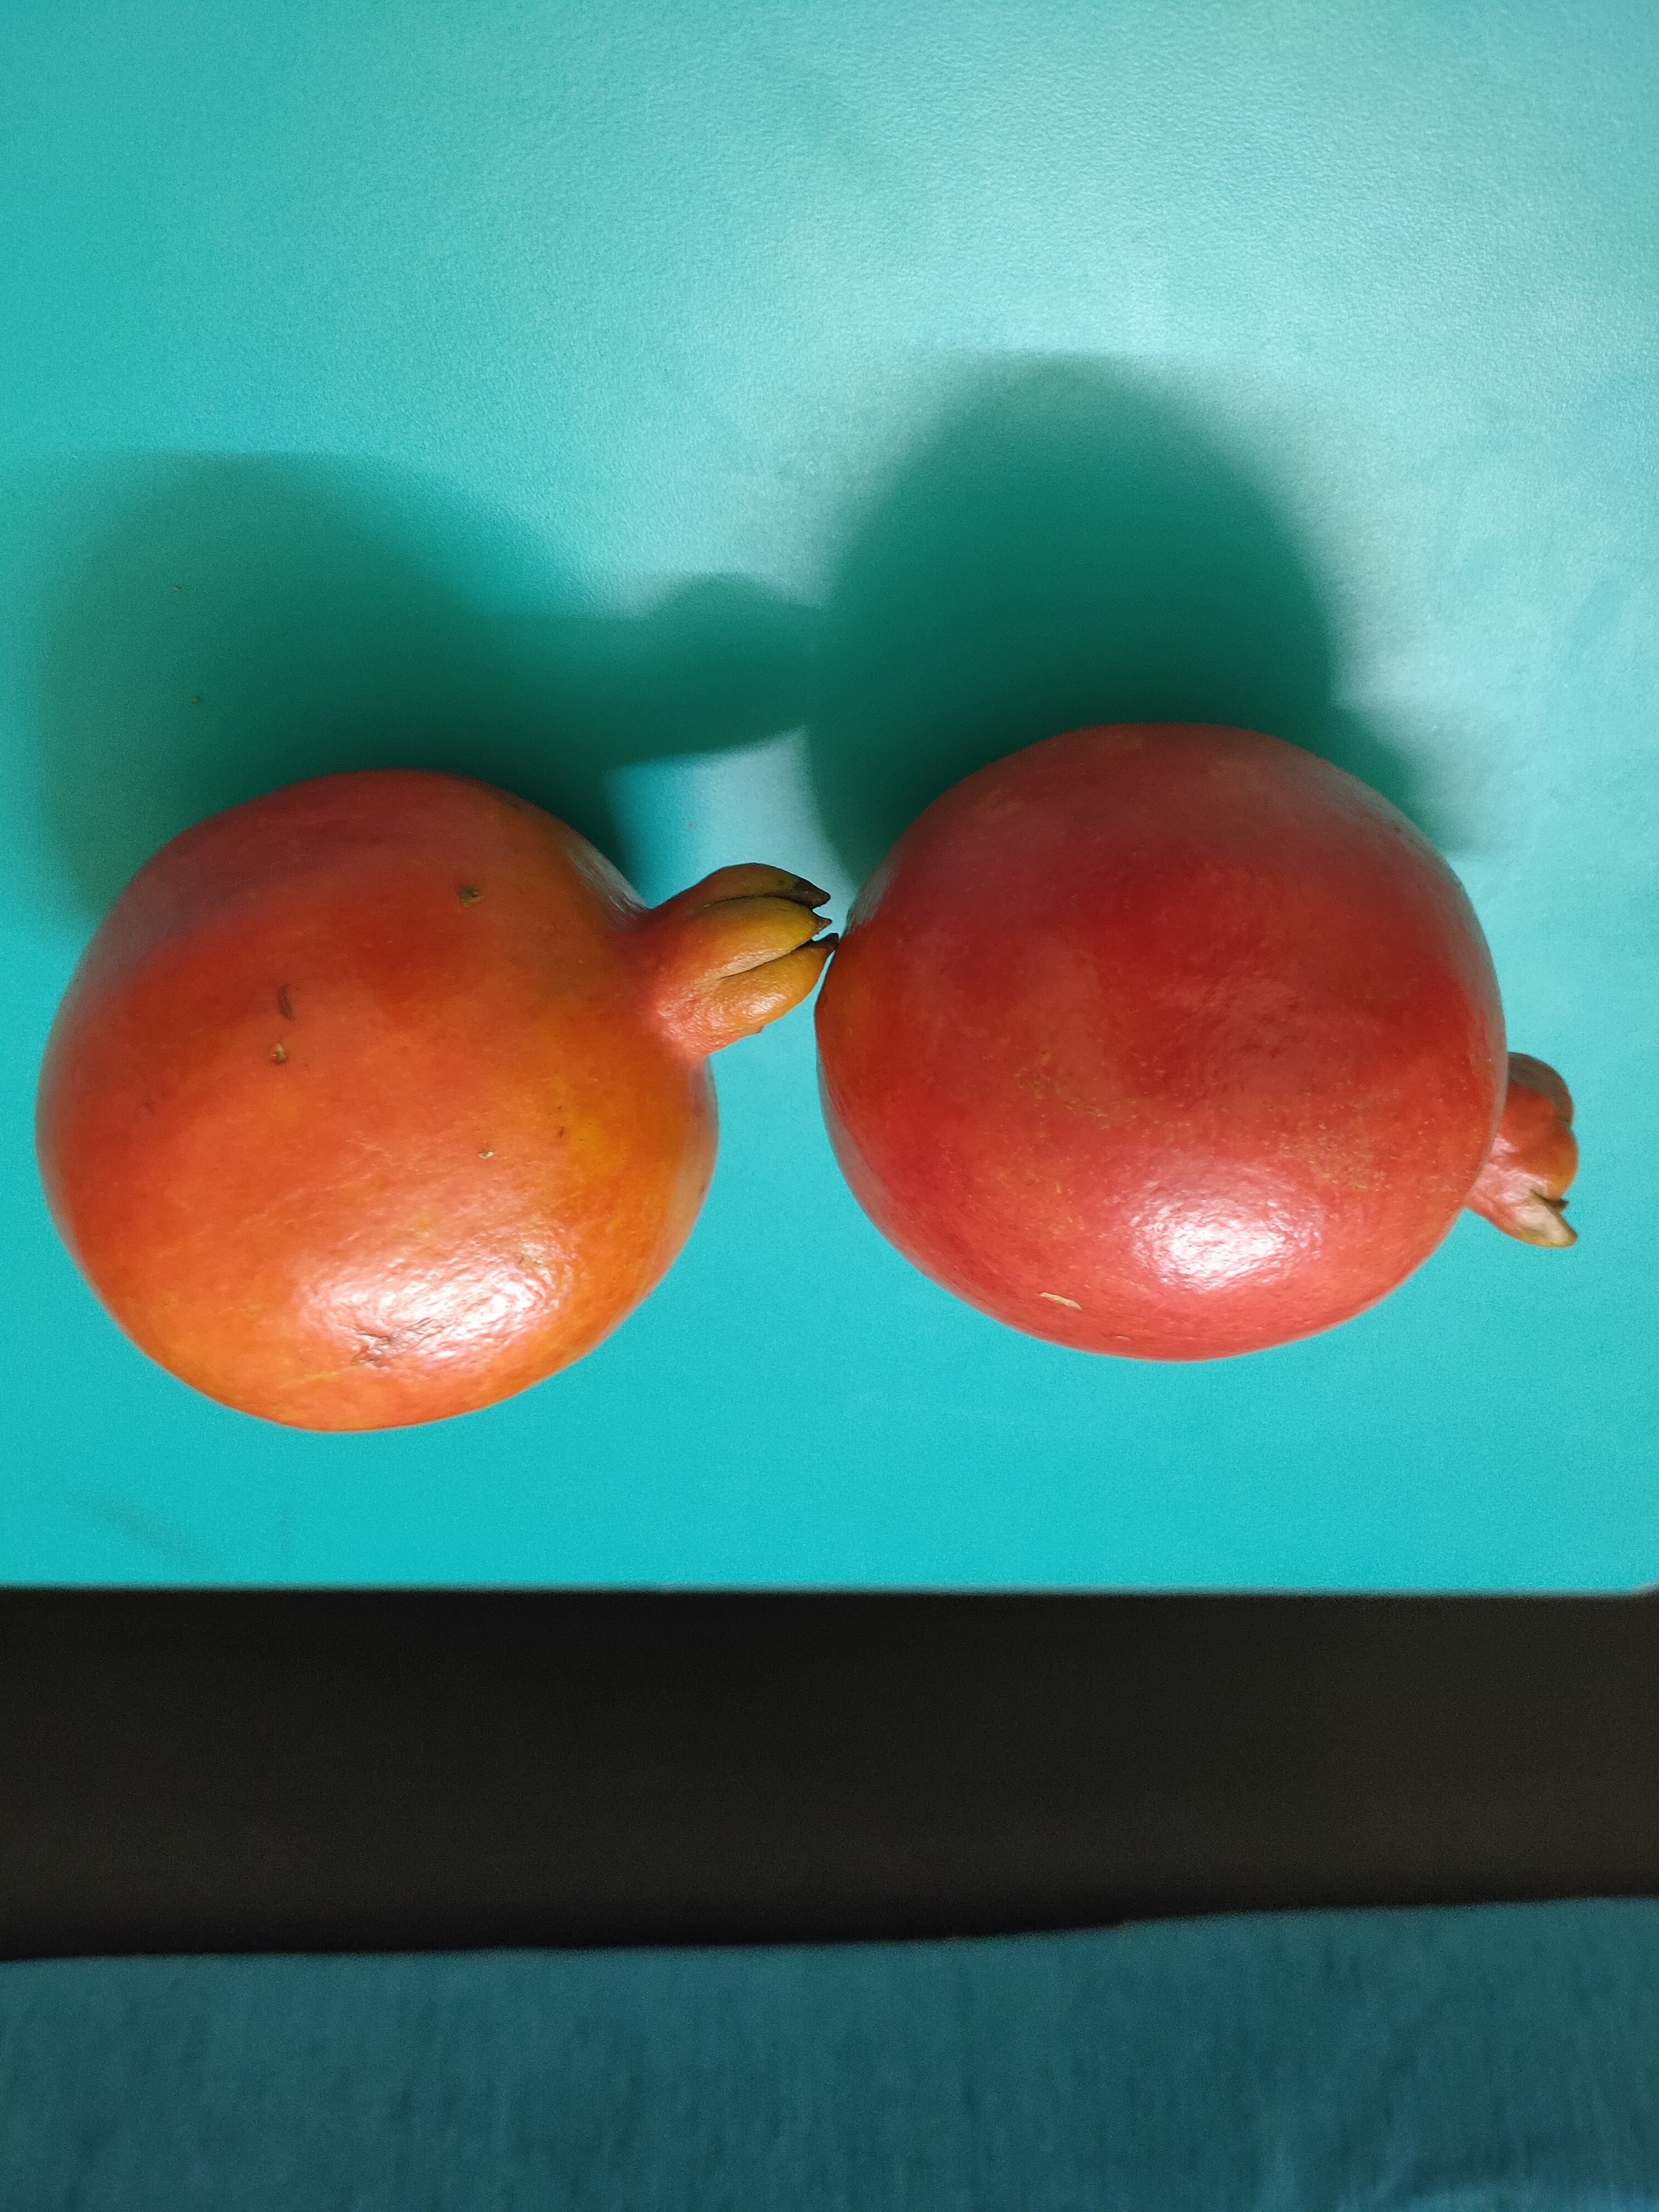
Fruit: Pomegranate
Quality: Good